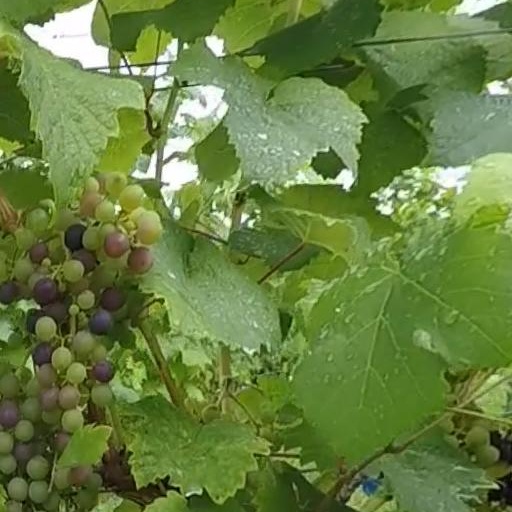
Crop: grape